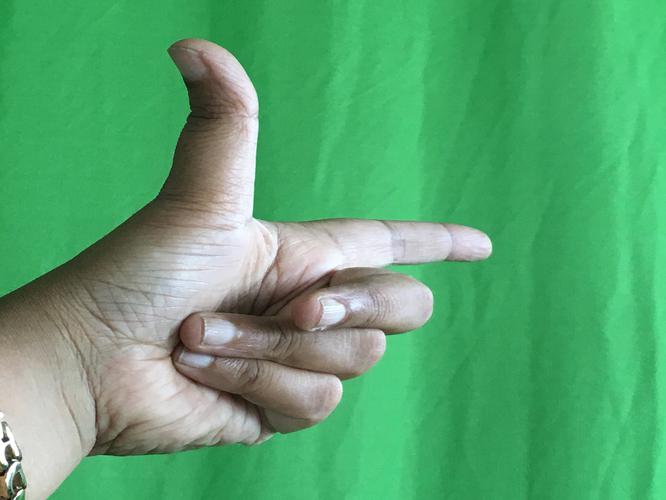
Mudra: Chandrakala
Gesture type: single_hand